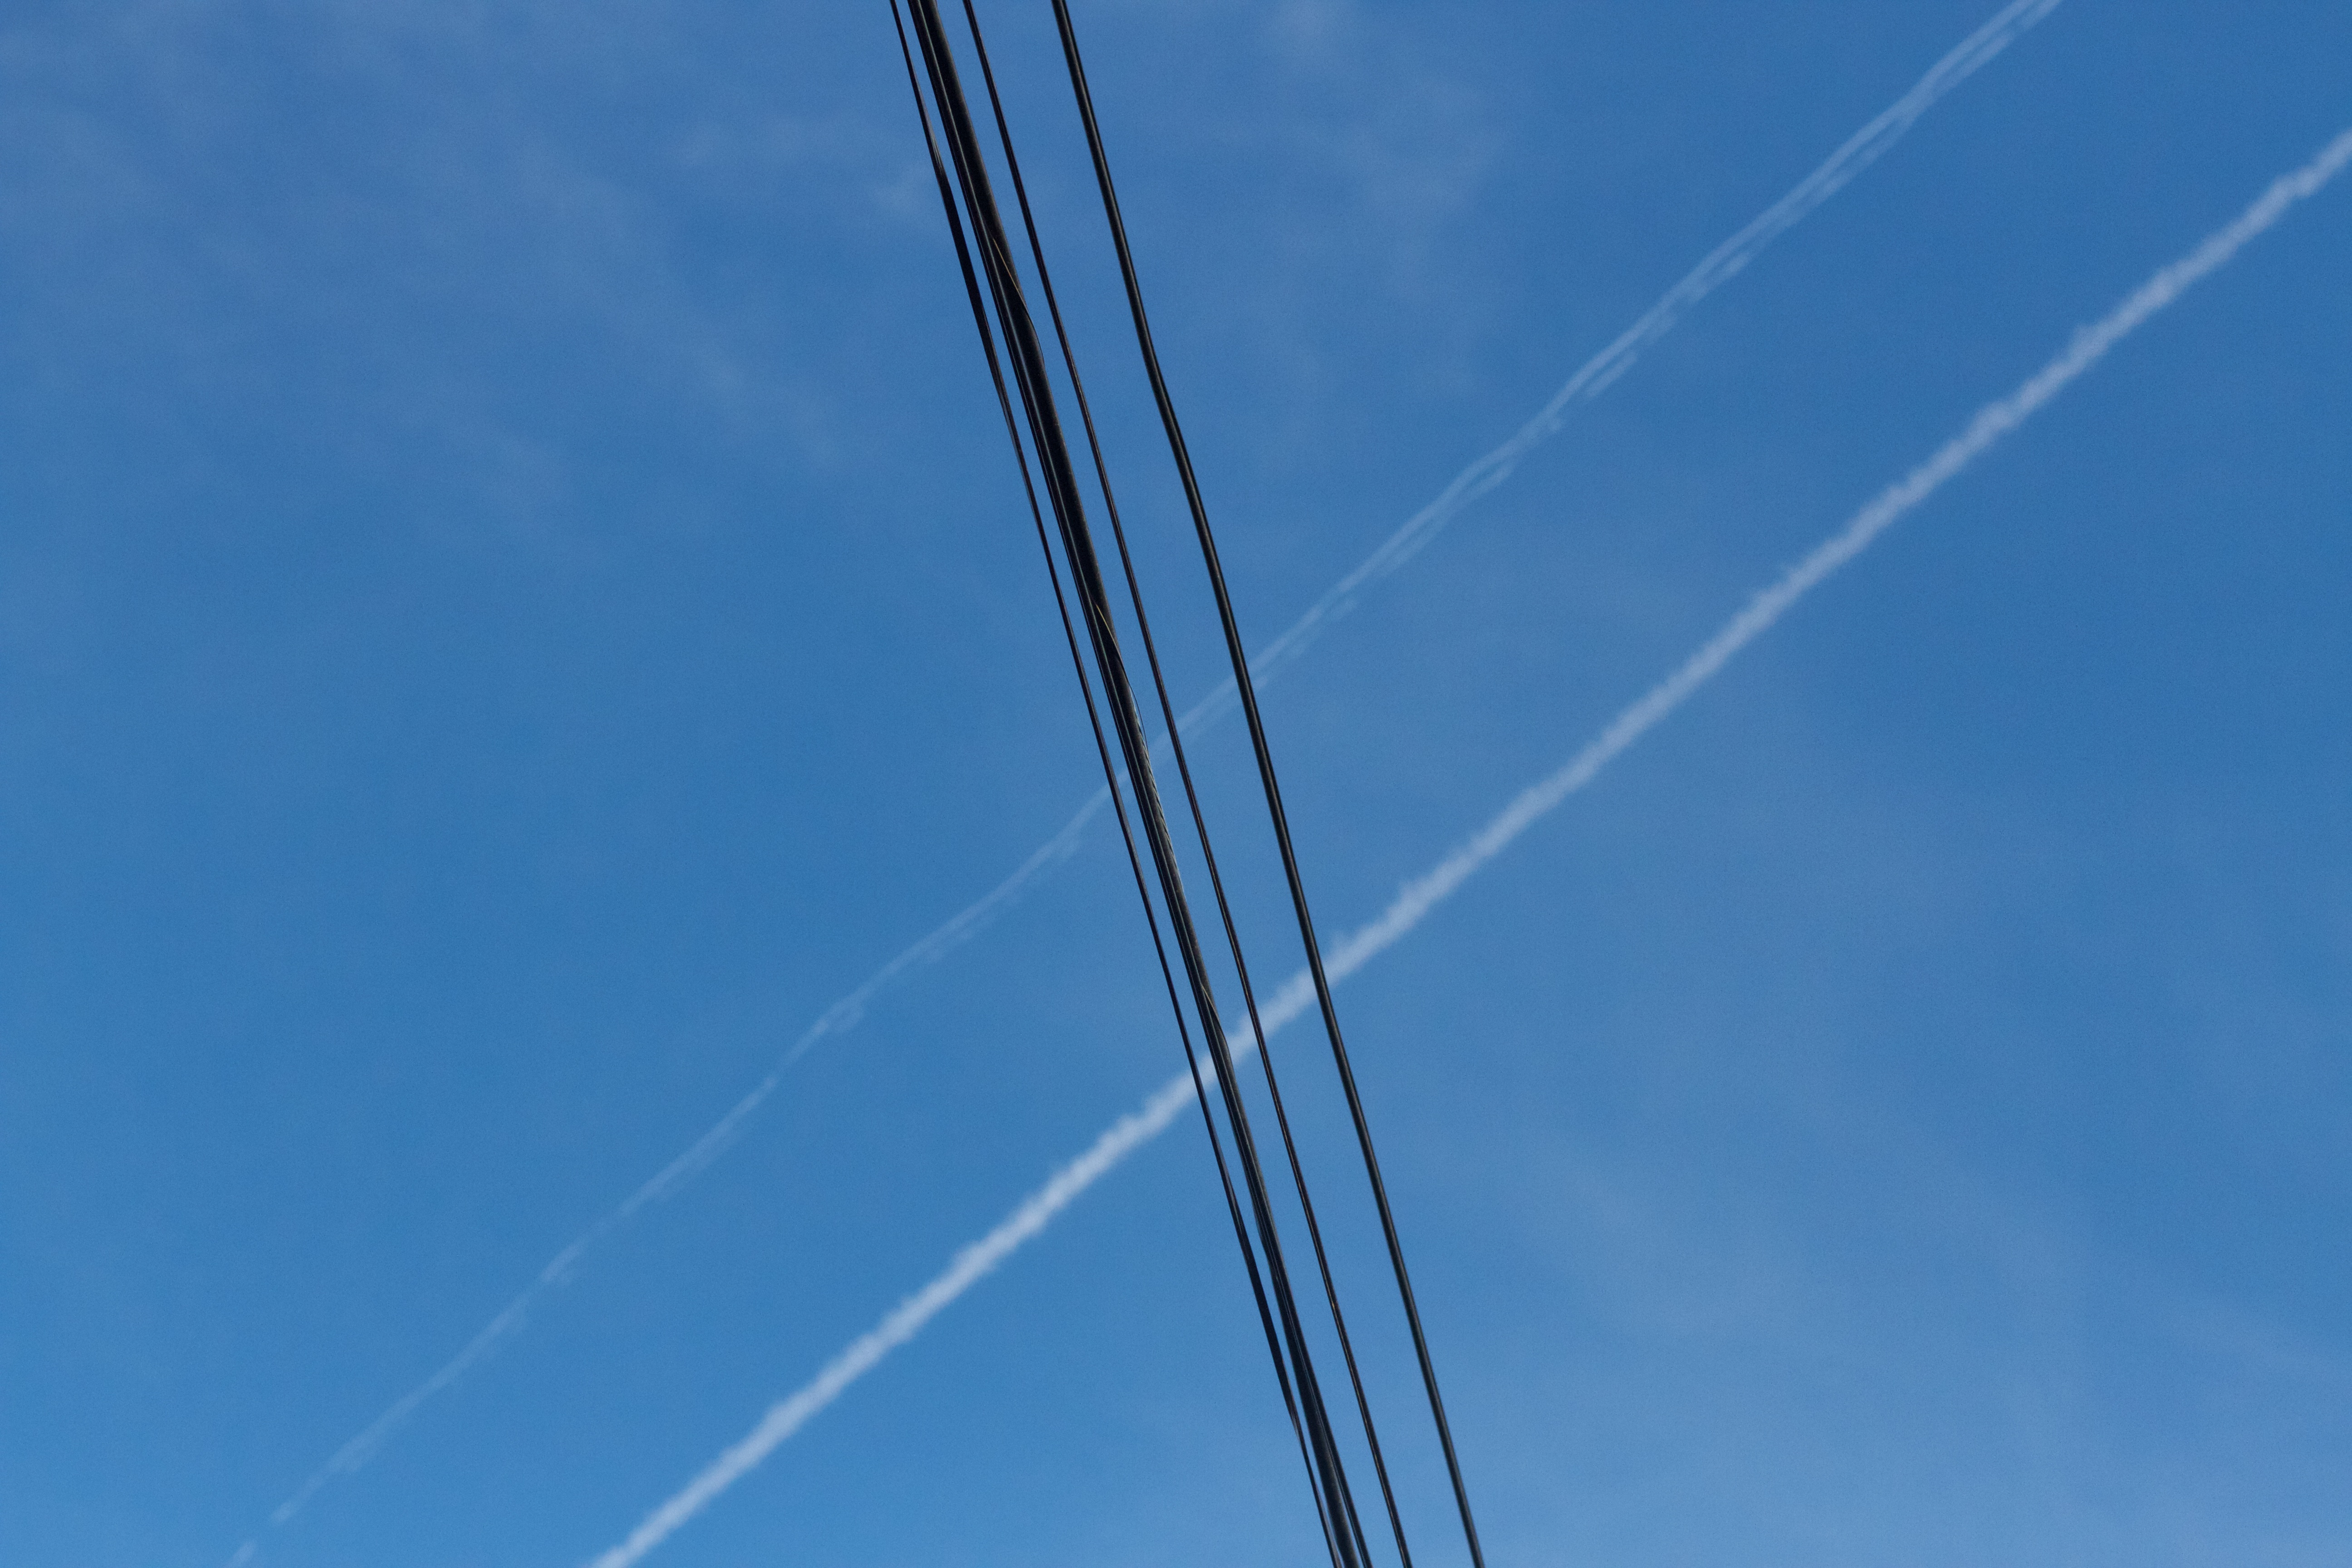
wing, cloud, sky, wind, line, tower, mast, blue, electricity, cool image, atmosphere of earth, overhead power line